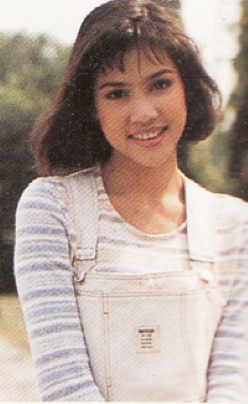
บุญพิทักษ์ จิตต์กระจ่าง

| bgcolour = violet
| name = บุญพิทักษ์ จิตต์กระจ่าง
| image = ไฟล์:บุญพิทักษ์ จิตต์กระจ่าง.jpg
| caption = บุญพิทักษ์ ในปี พ.ศ.2537
| birthname = บุญพิทักษ์ จิตต์กระจ่าง
| nickname = เก๋
| birthdate = 26 มิถุนายน พ.ศ. 2516
| location = อำเภอศรีราชา จังหวัดชลบุรี
| deathdate = 27 ตุลาคม พ.ศ. 2538( ปี)
| deathplace = อำเภอบางละมุง จังหวัดชลบุรี
| occupation = นักแสดง, นางแบบ
| yearsactive = พ.ศ. 2534 - 2538 (4 ปี)
| เครื่องดนตรี =
| ค่าย =
| ส่วนเกี่ยวข้อง =
| ตุ๊กตาทอง =
| สุพรรณหงส์ =
| ชมรมวิจารณ์บันเทิง =
| โทรทัศน์ทองคำ =
| imdb_id = nm471168
| thaifilmdb_id = 00990
บุญพิทักษ์ จิตต์กระจ่าง (26 มิถุนายน พ.ศ. 2516 - 27 ตุลาคม พ.ศ. 2538) เป็นนักแสดงหญิงและนางแบบชาวไทย เธอได้รับความนิยมในฐานะนางเอกแถวหน้าของสถานีโทรทัศน์ไทยทีวีสีช่อง 3|ช่อง 3 ในช่วงปี พ.ศ.2535 - พ.ศ.2538 เธอเป็นที่รู้จักกับบทบาท "แป๋วแว๋ว" จากละครเรื่อง ""ตุ๊กตามนุษย์"" และบทบาท "ใจเริง" จากละครเรื่อง ""เพลิงบุญ"" จากนั้นเธอประสบอุบัติเหตุเสียชีวิตอย่างกะทันหัน ขณะมีอายุเพียง 22 ปี
== ประวัติ ==
เก๋ บุญพิทักษ์ จิตต์กระจ่าง เกิดเมื่อวันที่ 26 มิถุนายน พ.ศ.2516 เป็นชาวตำบลสุรศักดิ์ อำเภอศรีราชา จังหวัดชลบุรี เป็นบุตรสาวของนายประสิทธิ์ จิตต์กระจ่าง กับ นางพูนทรัพย์ กิจเจริญ มีศักดิ์เป็นหลานของ ซูโม่กิ๊ก เกียรติ กิจเจริญ รายการเวทีทอง ปี 2538 หม่ำ จ๊กม๊ก, ซูโม่กิ๊ก, เก๋ บุญพิทักษ์, ติ๊ก ชีโร่ ส่วนตัวบุญพิทักษ์นับถือศาสนาคริสต์นิกายโรมันคาทอลิก โดยเธอมีนักบุญประจำตัวคือพระนางมารีย์พรหมจารี|พระนางมารีอาผู้ปฏิสนธินิรมล
บุญพิทักษ์เกิดมาในครอบครัวฐานะปานกลาง เธอมีน้องชาย 1 คนคือ กานต์ เกรียงไกร จิตต์กระจ่าง โดยบิดาและมารดาของเธอได้หย่าขาดกันในขณะที่เธอมีอายุได้ 7 ปี ทำให้บุญพิทักษ์ถูกมารดาของเธอเลี้ยงดูเธอมาตั้งแต่บัดนั้น แต่เธอก็ยังไปมาหาสู่กับบิดาของเธออยู่เป็นระยะ มารดาของเธอประกอบอาชีพเป็นแม่ค้าขายอาหารซึ่งเป็นรายได้หลักของครอบครัว ทำให้เก๋ในช่วงสมัยประถมศึกษา เธอต้องย้ายโรงเรียนอยู่บ่อยครั้ง โดยในช่วงประถมศึกษา เธอได้ศึกษาที่โรงเรียนวุฒินันท์ จนถึงชั้น ป.3 และศึกษาต่อระดับชั้นประถมศึกษาตอนปลายที่ โรงเรียนเซนต์ยอแซฟ ระยอง และต่อมาในช่วงมัธยมศึกษา เธอก็ได้สำเร็จการศึกษาจากโรงเรียนดาราสมุทร อำเภอศรีราชา จังหวัดชลบุรี และศึกษาต่อที่โรงเรียนพณิชยการตะวันออก และระดับชั้นปริญญาตรี คณะมนุษยศาสตร์ มหาวิทยาลัยรามคำแหง
เธอเริ่มเป็นที่สนใจจากประชาชนชาวชลบุรี จากการเป็นผู้เข้าประกวดมิสเอ ซี เอส ซึ่งจัดโดยสมาคมศิษย์เก่าอัสสัมชัญศรีราชา จัดขึ้นที่โรงแรมแอมบาสซาเดอร์ ซึ่งการประกวดครั้งนั้น เธอได้ตำแหน่งขวัญใจช่างภาพสื่อมวลชน ต่อมาในปี พ.ศ.2534 เธอก็เริ่มเข้าสู่วงการบันเทิงอย่างเต็มตัว ด้วยการประกวดหนุ่มสาวผิวสุขภาพดีจากแพนคอสเมติกส์ โดยการชักชวนของเพื่อนที่ว่า ถ้าสมัครประกวดจะเสียค่าสมัคร 50 บาท และได้เป็นสมาชิกแพน 1 ปี โดยที่สมัยนั้นค่าสมัครสมาชิกแพนจะอยู่ที่ 200 บาท เก๋จึงตกลงสมัครและ เข้าร่วมการประกวดด้วย โดยการประกวดจะเป็นการประกวดสุขภาพ และความสามารถด้านต่าง ๆ การประกวดเริ่มจากระดับศูนย์มาระดับจังหวัด มาสู่ระดับภูมิภาค และระดับประเทศจัดขึ้นที่โรงแรมดุสิตธานี เก๋สามารถครองตำแหน่งชนะเลิศฝ่ายหญิงได้สำเร็จ จากการประกวดในปี พ.ศ.2534 จึงได้รับการชักชวนจากมยุรฉัตร เหมือนประสิทธิเวช ได้มีโอกาสเทสต์หน้ากล้อง โดยเธอสวมบทบาทนักเรียนที่ทุจริตในการสอบ ซึ่งเธอนำประสบการณ์ตัวเองในชีวิตจริงมาใช้ จนเธอผ่านการเทสต์หน้ากล้อง และได้รับโอกาสให้แสดงละครทางช่อง 3เรื่องแรกคือ ""สี่แยกนี้อายุน้อย""คู่กับศรราม เทพพิทักษ์ กระทู้จาก พันทิป แต่ก็ไม่ประสบความสำเร็จมากเท่าไหร่นัก ขณะเดียวกันนั้นเธอก็รับหน้าที่เป็นพิธีกรครั้งแรกกับรายการจัตุรัสดนตรี ซึ่งออกอากาศทางช่อง 9 จากนั้นในปีเดียวกัน เธอได้แสดงละครเรื่อง ""หมอเมืองเถื่อน"" คู่กับ จักรกฤษณ์ อำมะรัตน์ ซึ่งละครเรื่องนี้สร้างชื่อเสียงให้กับบุญพิทักษ์เป็นอย่างมาก จนทำให้เธอแจ้งเกิดในวงการบันเทิงไทยอย่างสวยงามในฐานะนางเอกแถวหน้าของไทยทีวีสีช่อง 3 ในช่วงปี พ.ศ.2535 และหลังจากนั้นจึงมีผลงานละครต่อๆมาคือ ""ทางโค้ง"", ""ตะลุยโรงหมอ"", ""แม่พลอยหุง"", ""ครึ่งของหัวใจ"" รวมถึงได้แสดงภาพยนตร์ไทยเรื่อง "รักแท้บทที่ 1" คู่กับ ศักดิ์สิทธิ์ แท่งทอง ส่วนละครที่สร้างชื่อเสียงให้กับเธอมากที่สุดคือ ""ตุ๊กตามนุษย์"" ในบท "แป๋วแว๋ว" เด็กสาวปัญญาอ่อนที่อ่อนต่อโลกแห่งความเป็นจริง รวมถึง
บทบาทเด่นคู่กับ พงษ์พัฒน์ วชิรบรรจงใน ""ขอให้รักเรานั้นนิรันดร"" ในบท "ลันธริมา" สาวหวานผู้อ่อนโยน และ ""เพลิงบุญ"" กับบทบาท "ใจเริง" สาวเปรี้ยวผู้เอาแต่ใจตัวเองและริษยาผู้อื่น ซึ่งเป็นผลงานละครเรื่องสุดท้ายของเธอ
ส่วนผลงานพิธีกร เธอก็ได้เป็นพิธีกรให้กับไทยทีวีสีช่อง 3 ถึง 2 รายการ ได้แก่ รายการฟรีสไตล์วัยรุ่น (พ.ศ.2537-2538) และรายการ Only One Sunday (พ.ศ.2538) คู่กับ เมทนี บูรณศิริ และ หนู เชิญยิ้ม
== การเสียชีวิต ==
เมื่อเวลาประมาณ 16.10 น. ของ วันศุกร์ที่ 27 ตุลาคม พ.ศ. 2538 ขณะที่บุญพิทักษ์เดินทางกลับบ้านที่จังหวัดชลบุรีเพื่อไปเยี่ยมบิดาของตน พร้อมกับนายประภาส แสงสว่าง เพื่อนชายของบุญพิทักษ์ เป็นผู้ขับ นายเกรียงไกร จิตต์กระจ่าง น้องชาย และนางสาวจารุรัตน์ สามารถ เพื่อนสาวของน้องชาย รถเกิดอุบัติเหตุหลังจากนายประภาส ได้พยายามแซงรถคันหน้า ขณะที่ขับรถด้วยความเร็วสูง จนเกิดเสียหลักพุ่งชนเสาอาคารพาณิชย์ 3 ชั้น ซึ่งเป็นทรัพย์สินของบิดานายกเทศมนตรีเมืองพัทยาในขณะนั้น ที่โค้งตลาดโรงโป๊ะ อำเภอบางละมุง จังหวัดชลบุรี บุญพิทักษ์ได้รับบาดเจ็บสาหัส และเสียชีวิตในเวลา 17.15 น. หลังจากส่งไปรักษาตัวที่โรงพยาบาลบางละมุง เนื่องจากอาการเลือดคลั่งในสมอง ซึ่งขณะนั้นบุญพิทักษ์มีอายุเพียง 22 ปี
ส่วนผู้บาดเจ็บอีก 3 ราย ได้ส่งไปทำการรักษาตัวที่โรงพยาบาลกรุงเทพพัทยา และได้ทำการส่งนายเกรียงไกร จิตต์กระจ่าง น้องชายของบุญพิทักษ์ ไปทำการรักษาต่อที่โรงพยาบาลพญาไท 1 แต่ได้เสียชีวิตลงหลังจากเกิดเหตุ 10 วัน
ศพของบุญพิทักษ์ได้ทำการจัดพีธีศพที่ศาลา 8/2 วัดพระศรีมหาธาตุวรมหาวิหาร เขตบางเขน เป็นเวลา 3 วัน เนื่องจากทางต้นสังกัด คุณมยุรฉัตร เหมือนประสิทธิเวช และเพื่อนนักแสดง เห็นพ้องถึงความไม่สะดวกที่จะจัดพิธีศพที่อำเภอศรีราชาในการรับรองจำนวนประชาชนและแขกผู้ร่วมงาน จึงได้ขออนุญาตทางญาติเพื่อให้สามารถประกอบพิธีบำเพ็ญกุศลทางศาสนาพุทธได้ ก่อนที่จะนำศพไปประกอบพิธีมิสซาทางศาสนาคริสต์ และฝังไว้ที่สุสานของโบสถ์พระหฤทัยแห่งพระเยซูเจ้า ศรีราชา อำเภอศรีราชา จังหวัดชลบุรี เมื่อวันที่ 2 พฤศจิกายน พ.ศ.2538 โดยมีเพื่อนในวงการ นักแสดงและผู้จัดละคร รวมถึงแฟนละครและประชาชนเป็นจำนวนมากมาร่วมพิธีฝังศพราว 3,000 คน
ก่อนจะเสียชีวิตเพียง 1 วัน บุญพิทักษ์ กำลังถ่ายทำละครโทรทัศน์เรื่อง ""เพลิงบุญ (ละครโทรทัศน์)|เพลิงบุญ"" ค้างอยู่ โดยเธอรับบทเป็น ""ใจเริง"" ซึ่งเป็นการรับบทร้ายครั้งแรกและครั้งเดียวในชีวิตการแสดงของเธอ โดยภายหลังทีมงานสร้างได้เปลี่ยนบทดารานำ ให้บุษกร พรวรรณะศิริเวช มารับบทแสดงนำแทน 27 ต.ค.2538 อุบัติเหตุคร่าชีวิต “เก๋ บุญพิทักษ์” แล้วเธอยังมีละครที่ถูกวางตัวไว้ก็คือเรื่องดาวเรืองแต่สุดท้ายแล้วก็ต้องเปลี่ยนตัวมาเป็นอุ้ม สิริยากร พุกกะเวส|สิริยากร พุกกะเวศ แสดงแทน
== ผลงาน ==
=== ละครโทรทัศน์ทั้งหมดด้านล่างนี้ออกอากาศทางช่อง 3 ===
* สี่แยกนี้อายุน้อย (2535) แสดงคู่กับ ศรราม เทพพิทักษ์
* ทางโค้ง (2535) แสดงคู่กับ สายฟ้า เศรษฐบุตร และอลิสา อินทุสมิต
* หมอเมืองเถื่อน (2536) แสดงคู่กับ จักรกฤษณ์ อำมะรัตน์
* แม่พลอยหุง (2536 - 2537) แสดงคู่กับ นพพล โกมารชุน
* ขอให้รักเรานั้นนิรันดร (2537) แสดงคู่กับ พงษ์พัฒน์ วชิระบรรจง
* ตุ๊กตามนุษย์ (2537) แสดงคู่กับ กรรชัย กำเนิดพลอย, จักรกฤษณ์ อำมะรัตน์ และ ภาณุเดช วัฒนสุชาติ
* ตะลุยโรงหมอ (2538) แสดงคู่กับ เมทนี บูรณศิริ และปทุมรัตน์ วรมาลี
*ขบวนการญาติเยอะ (2538) แสดงคู่กับ เอก โอรี
* ครึ่งของหัวใจ (2538) แสดงคู่กับ ตระการ พันธุมเลิศรุจี
* มรดกริษยา (2538 - ละครสั้น) แสดงคู่กับ ธีรพงศ์ เหลียวรักวงศ์
* เพลิงบุญ (ละครโทรทัศน์)|เพลิงบุญ (2538-2539) (เสียชีวิตระหว่างถ่ายทำ ผู้จัดเเละทีมงานจึงให้ หน่อย บุษกร พรวรรณะศิริเวช มารับบทเเสดงแทน)
* ดาวเรือง (2539) (ถูกวางตัวไว้ และ เสียชีวิตก่อนการถ่ายทำ จึงต้องหานักแสดงใหม่มาแทนคือ สิริยากร พุกกะเวส)
=== ละครเวที ===
* กามุปาทานกากี (2537) กำกับโดย อาจารย์ชนประคัลภ์ จันทร์เรือง
=== ภาพยนตร์ ===
* รักแท้บทที่ 1 (2538) แสดงคู่กับ ศักดิ์สิทธิ์ แท่งทอง
=== มิวสิกวิดีโอ ===
*
* เพลง "เธอคือผู้หญิงคนนั้น" ของ วงทู
* เพลง "อย่าทำอย่างนี้อีกเลย" ของ ก้อย ศรัณย่า ส่งเสริมสวัสดิ์
* เพลง "ครึ่งของหัวใจ" ของ บี๋ พิชญา ธนาวดี
* เพลง "เธอไม่ใช่คนเดิม" ของ เอ อนันต์ บุนนาค
* เพลง "ไม่ต้องพูดกวน" ของ อั้น สหพล จุลวงศ์
* เพลง "ลงเอย" ของ อัสนี-วสันต์ โชติกุล
=== พิธีกร ===
* รายการ จัตุรัสดนตรี ออกอากาศทางช่อง 9
* รายการ ฟรีสไตล์วัยรุ่น
* รายการ โอนลี่วันซันเดย์ (Only One Sunday) คู่กับ นีโน่ เมทนี บูรณศิริ และ หนู เชิญยิ้ม ออกอากาศทุกวันอาทิตย์ ไทยทีวีสีช่อง 3
== อ้างอิง ==
== แหล่งข้อมูลอื่น ==
* สกู๊ปบันเทิง : ตัวตายตัวแทนผลพวงจากการ "สูญเสีย" คมชัดลึก 18 ตุลาคม 2549
* รายการวิทยุ SATNSUN ออกอากาศ วันที่ 3 ก.ย. 2538 สัมภาษณ์ เก๋ บุญพิทักษ์ จิตต์กระจ่าง ผลงานหนังเรื่องรักแท้บทที่ 1 (ก่อนเก๋เสียชีวิต 1 เดือนเศษ)
หมวดหมู่:บุคคลจากอำเภอศรีราชา
หมวดหมู่:คริสต์ศาสนิกชนนิกายโรมันคาทอลิกชาวไทย
หมวดหมู่:นักแสดงหญิงชาวไทย
หมวดหมู่:นักแสดงหญิงชาวไทยในศตวรรษที่ 20
หมวดหมู่:นางแบบไทย
หมวดหมู่:พิธีกรชาวไทย
หมวดหมู่:นักแสดงสังกัดช่อง 3
หมวดหมู่:บุคคลจากโรงเรียนดาราสมุทร
หมวดหมู่:บุคคลจากคณะมนุษยศาสตร์ มหาวิทยาลัยรามคำแหง
หมวดหมู่:เสียชีวิตจากอุบัติเหตุทางถนนในประเทศไทย